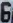
Number: 6